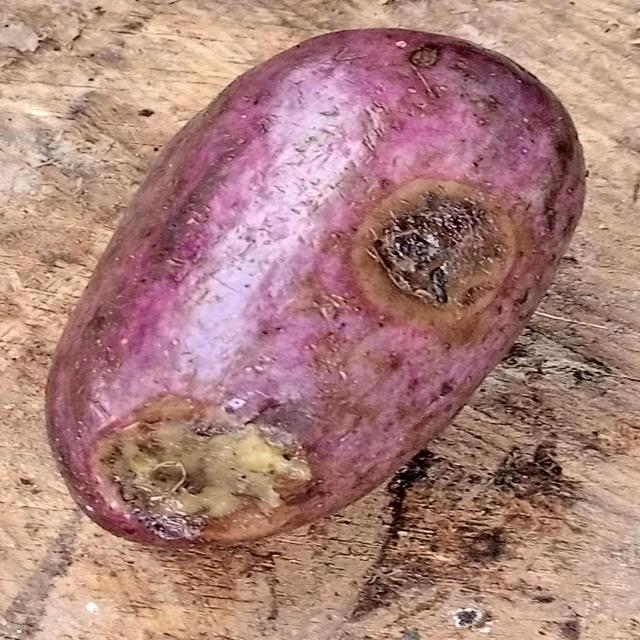
Plum grade: bruised